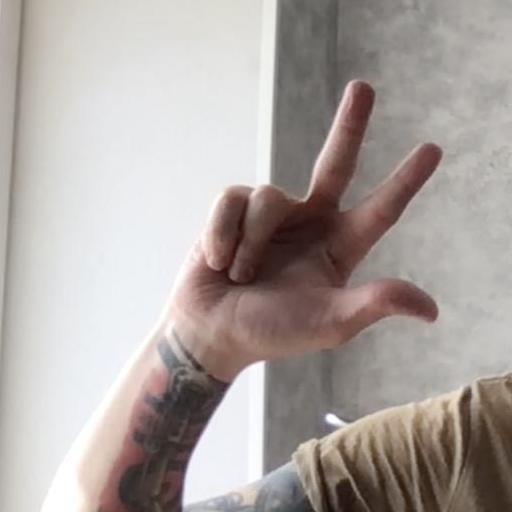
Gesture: three2